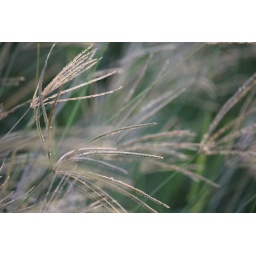
There is a big section of tall grass along the bike path in the Boondall wetlands.